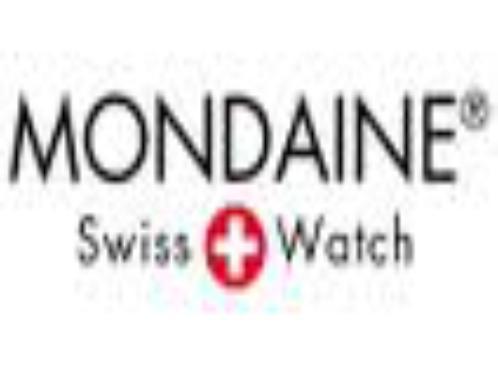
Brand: mondaine
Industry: Food